John Wilson Bengough

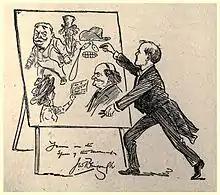
Bengough toured giving chalk talks internationally.

Early Canadian feminist writer Sarah Anne Curzon made regular contributions to "Grip". At Bengough's request in 1882, she wrote the closet drama "The Sweet Girl Graduate" for the book "The Grip Sack". The drama tells of a woman who disguises herself as a man to attend university at a time when women were barred in Canada from post-secondary education.